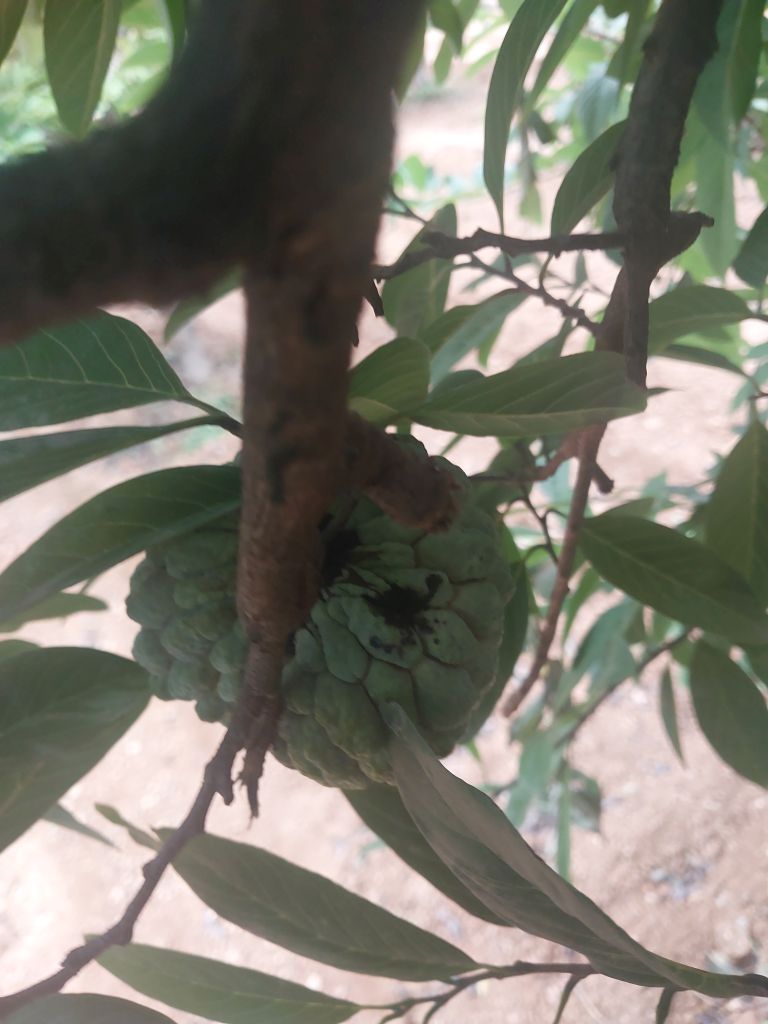
Disease label: Athracnose